Dave Dravecky

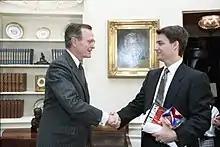
Dravecky with President George H. W. Bush in 1990

In September 1988, Dravecky was diagnosed with a desmoid tumor in his left (pitching) arm. On October 7, he underwent a surgical procedure in which half of the deltoid muscle in his left arm was removed and his humerus bone was frozen in an effort to eliminate all of the cancerous cells.